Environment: real
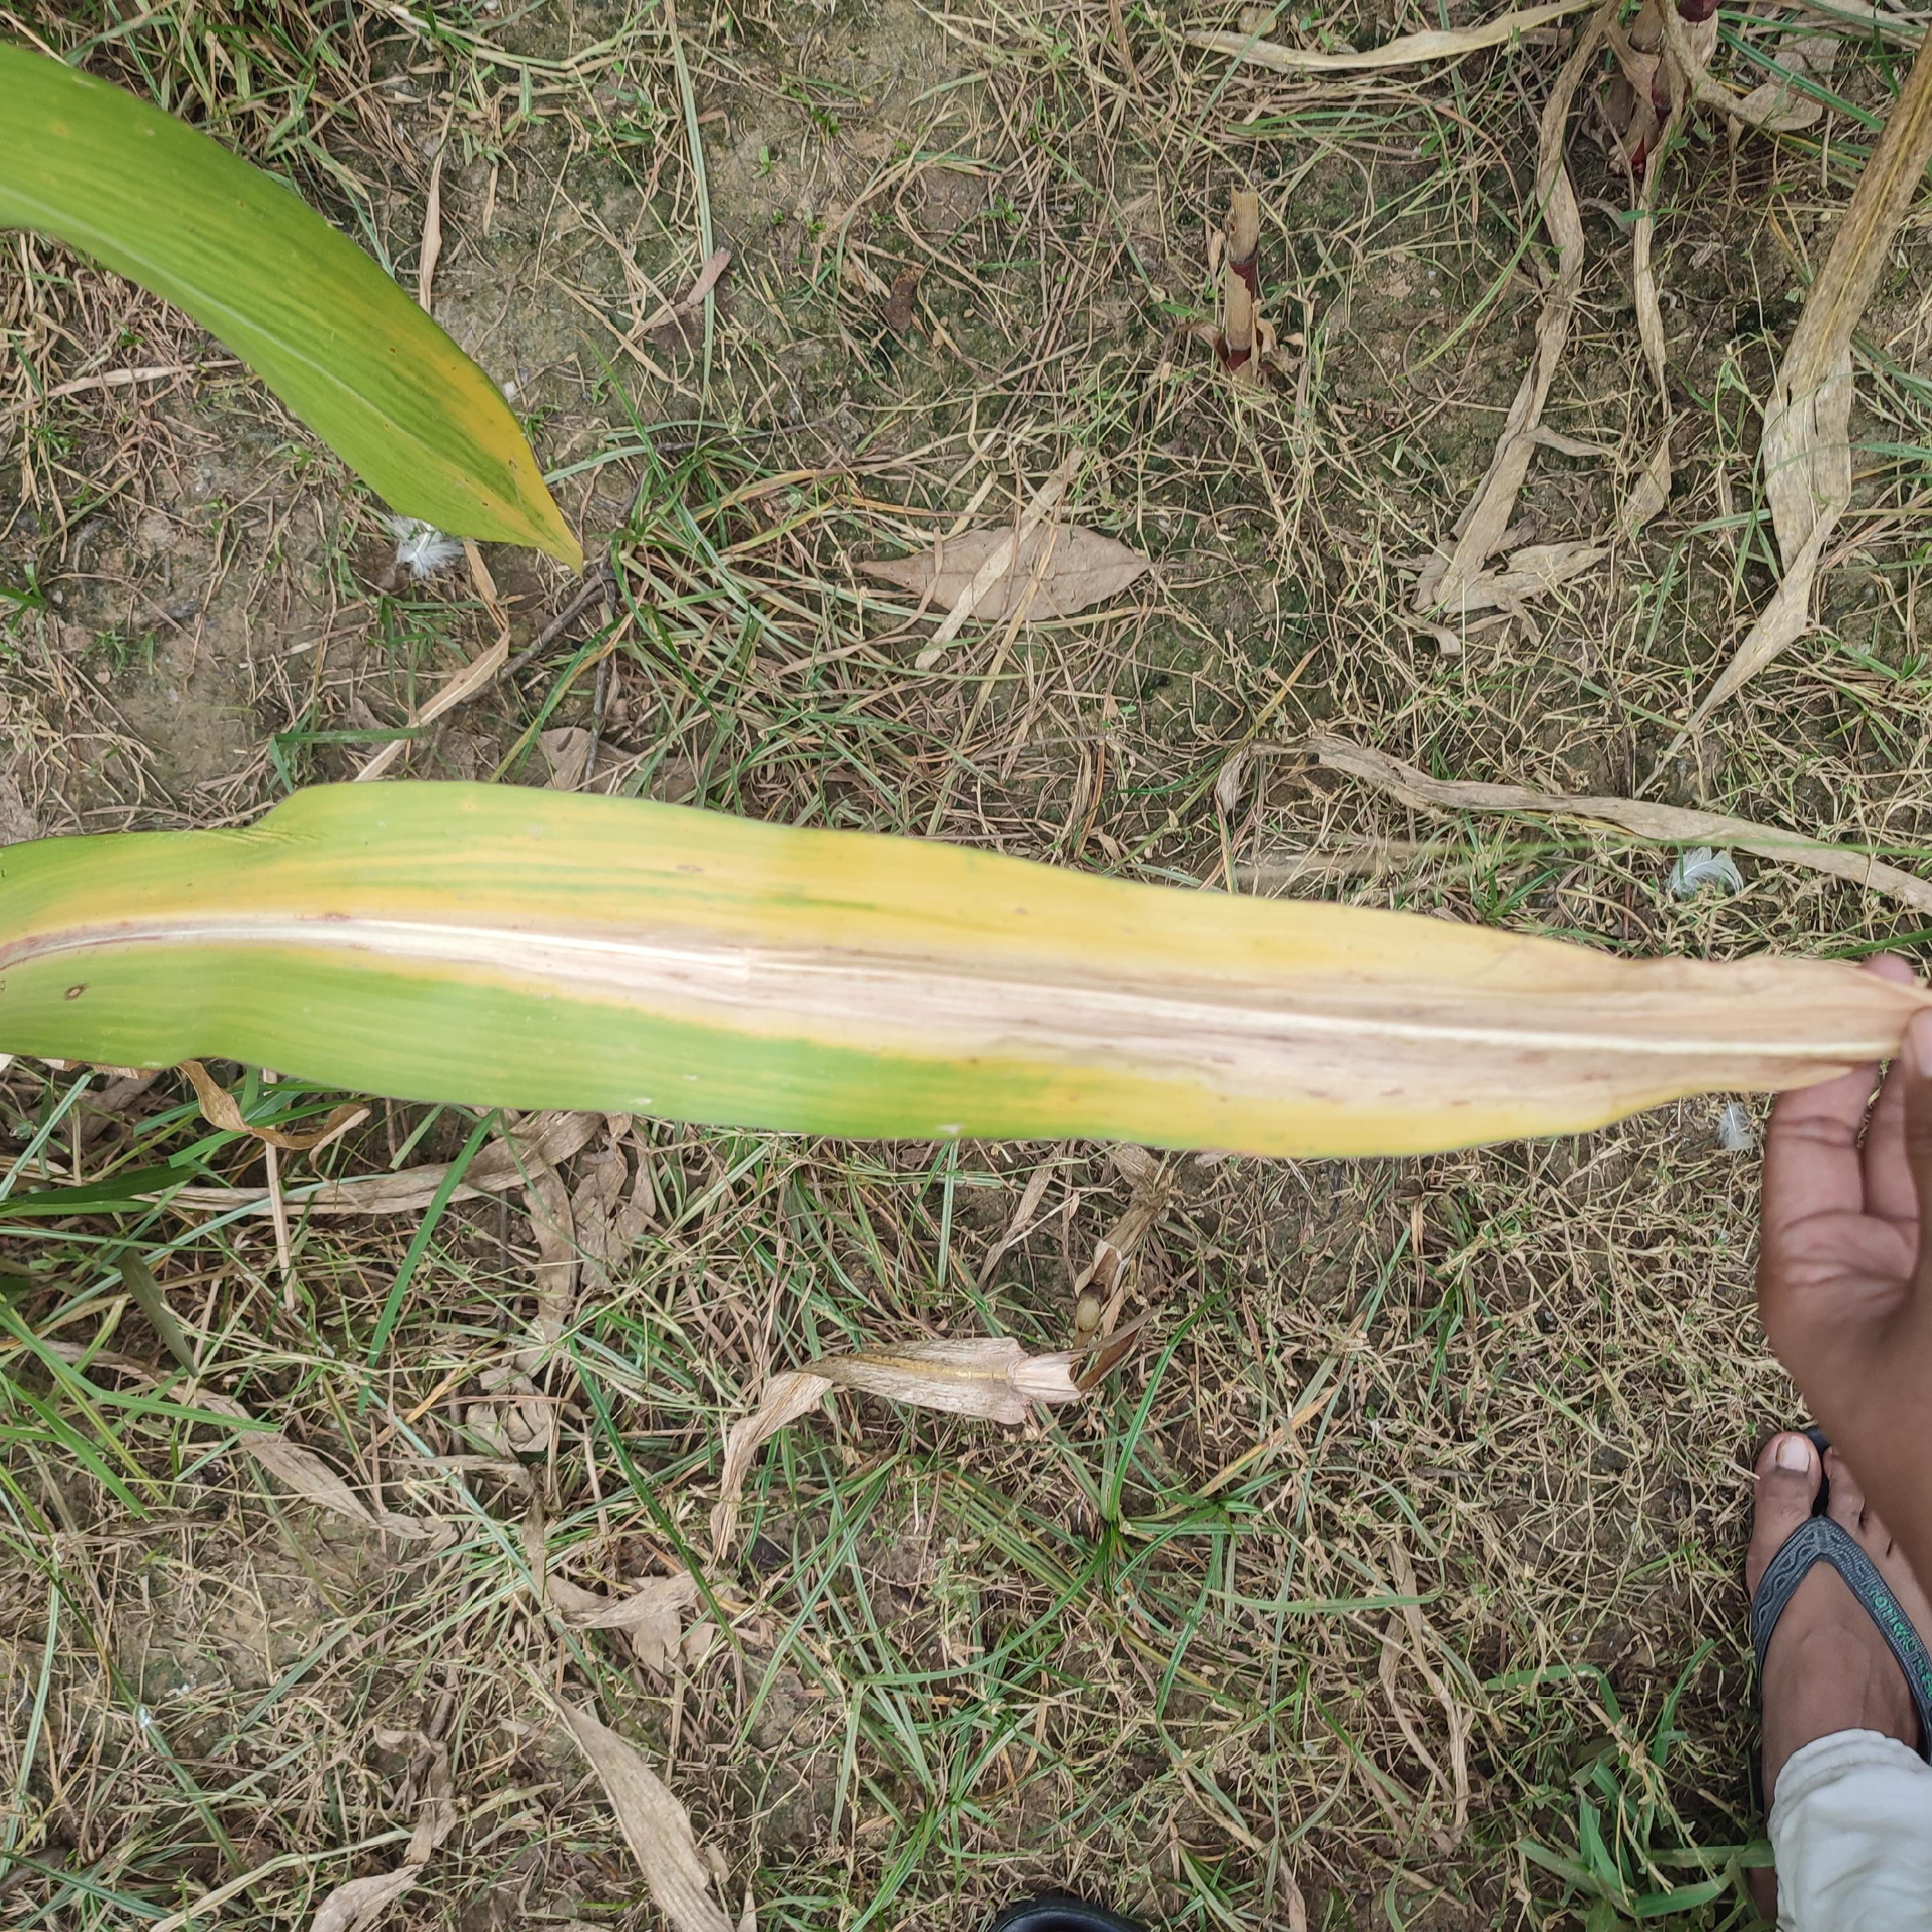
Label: nitrogen_deficiency